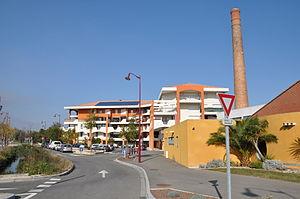
Moulin des toiles, nouveau quartier Entraigues sur la sorgue
Entraigues-sur-la-Sorgue est une commune française située dans le département de Vaucluse, en région Provence-Alpes-Côte d'Azur. Elle fait partie du Grand Avignon.